Abbey of San Zeno, Verona

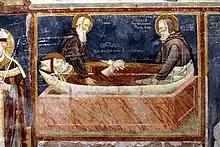
Death of St. Zeno, fresco on the wall of the right aisle of the basilica

There are no sources to trace the foundation of the monastery of St. Zeno in Verona, but it has been speculated that its origin may date as far back as the fourth century, when the saint himself was alive. According to what is recounted in the "Chronicle" of the Veronese notary Coronato, upon the death of St. Zeno (371), an initial church was erected on the site of his tomb, from which the present basilica later developed. According to reports by Giovanni Battista Biancolini beginning in 750 the complex served as an episcopal see for the diocese of Verona until 804, when church and monastery were destroyed ""ab infidelibus hominibus,"" perhaps Huns or Avars but more likely Frankish insubordinates or Arian survivors.